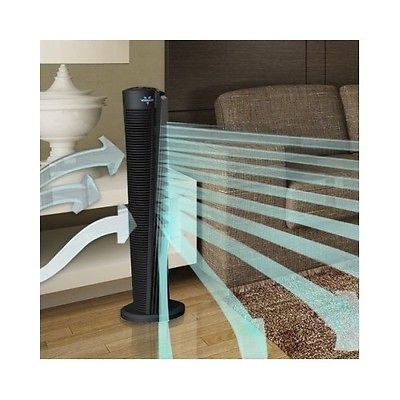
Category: fan